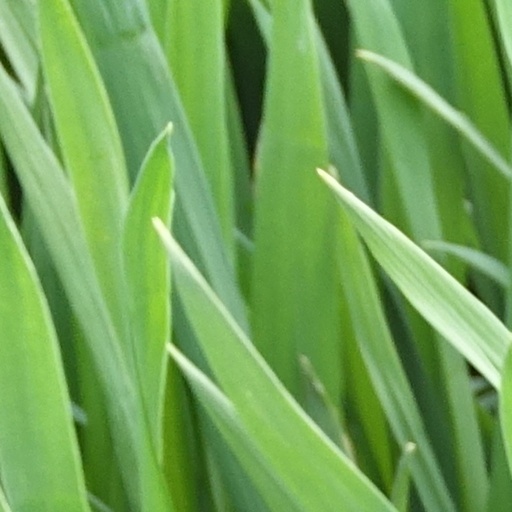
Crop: wheat